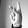
ASL letter: K